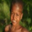
Label: boy